As If It's Your Last

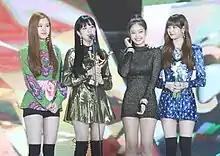
Blackpink at the 32nd Golden Disc Awards, where they won Digital Bonsang for "As If It's Your Last".

On South Korean music programs, "As If It's Your Last" won three first place awards on "Inkigayo", achieving a triple crown.